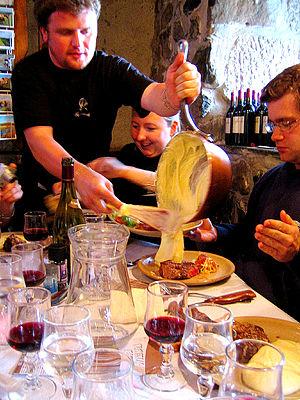
Aligot et corbières-boutenac
Le corbières-boutenac est un vin rouge d'appellation d'origine contrôlée produit dans le département de l'Aude.
Le repas gastronomique des Français est l’une des premières traditions culinaires enregistrées sur la liste représentative du patrimoine culturel immatériel de l'humanité. À travers cette inscription, le 16 novembre 2010, la spécificité du repas français a été reconnue, au même titre que de nombreuses traditions sociales et culinaires dans le monde : la cuisine mexicaine, la diète méditerranéenne, le Washoku, et plus récemment l’art du pizzaiolo napolitain.